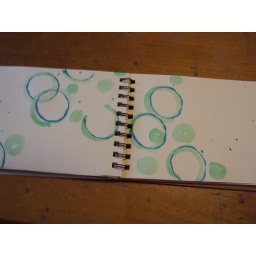
Just playing around with some acrylics &amp;amp; an old paper towel holder....added some green watercolor........